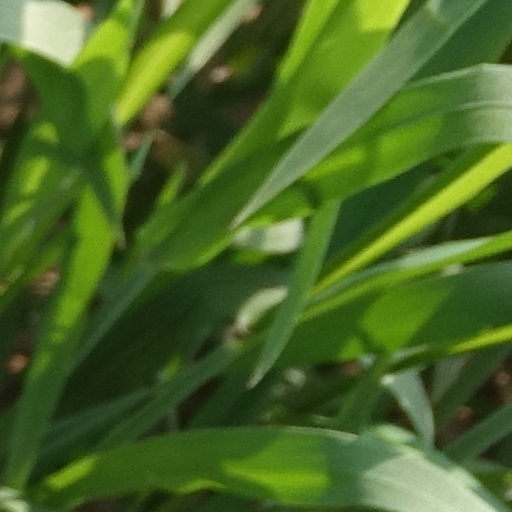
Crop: wheat